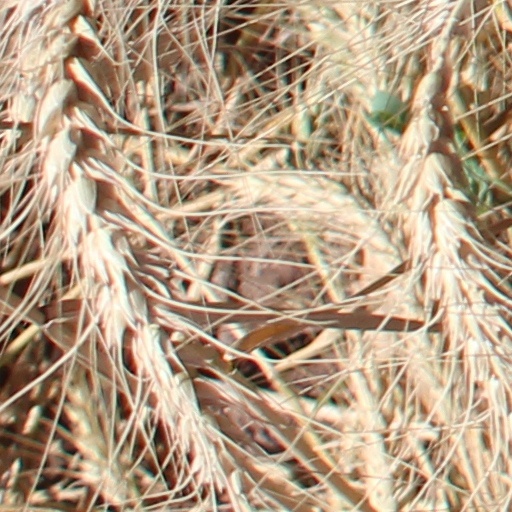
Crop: wheat